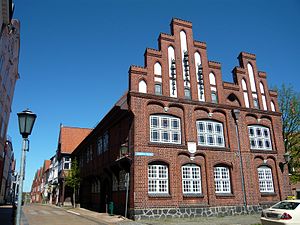
Rendsborg / Galleri
Rendsborg er en by i det nordlige Tyskland, beliggende i Slesvig-Holsten ved Kielerkanalen og Ejderen, som den gamle hærvej krydsede her. Byen knytter sig både til Sydslesvig og Holsten og har ca. 28.000 indbyggere.